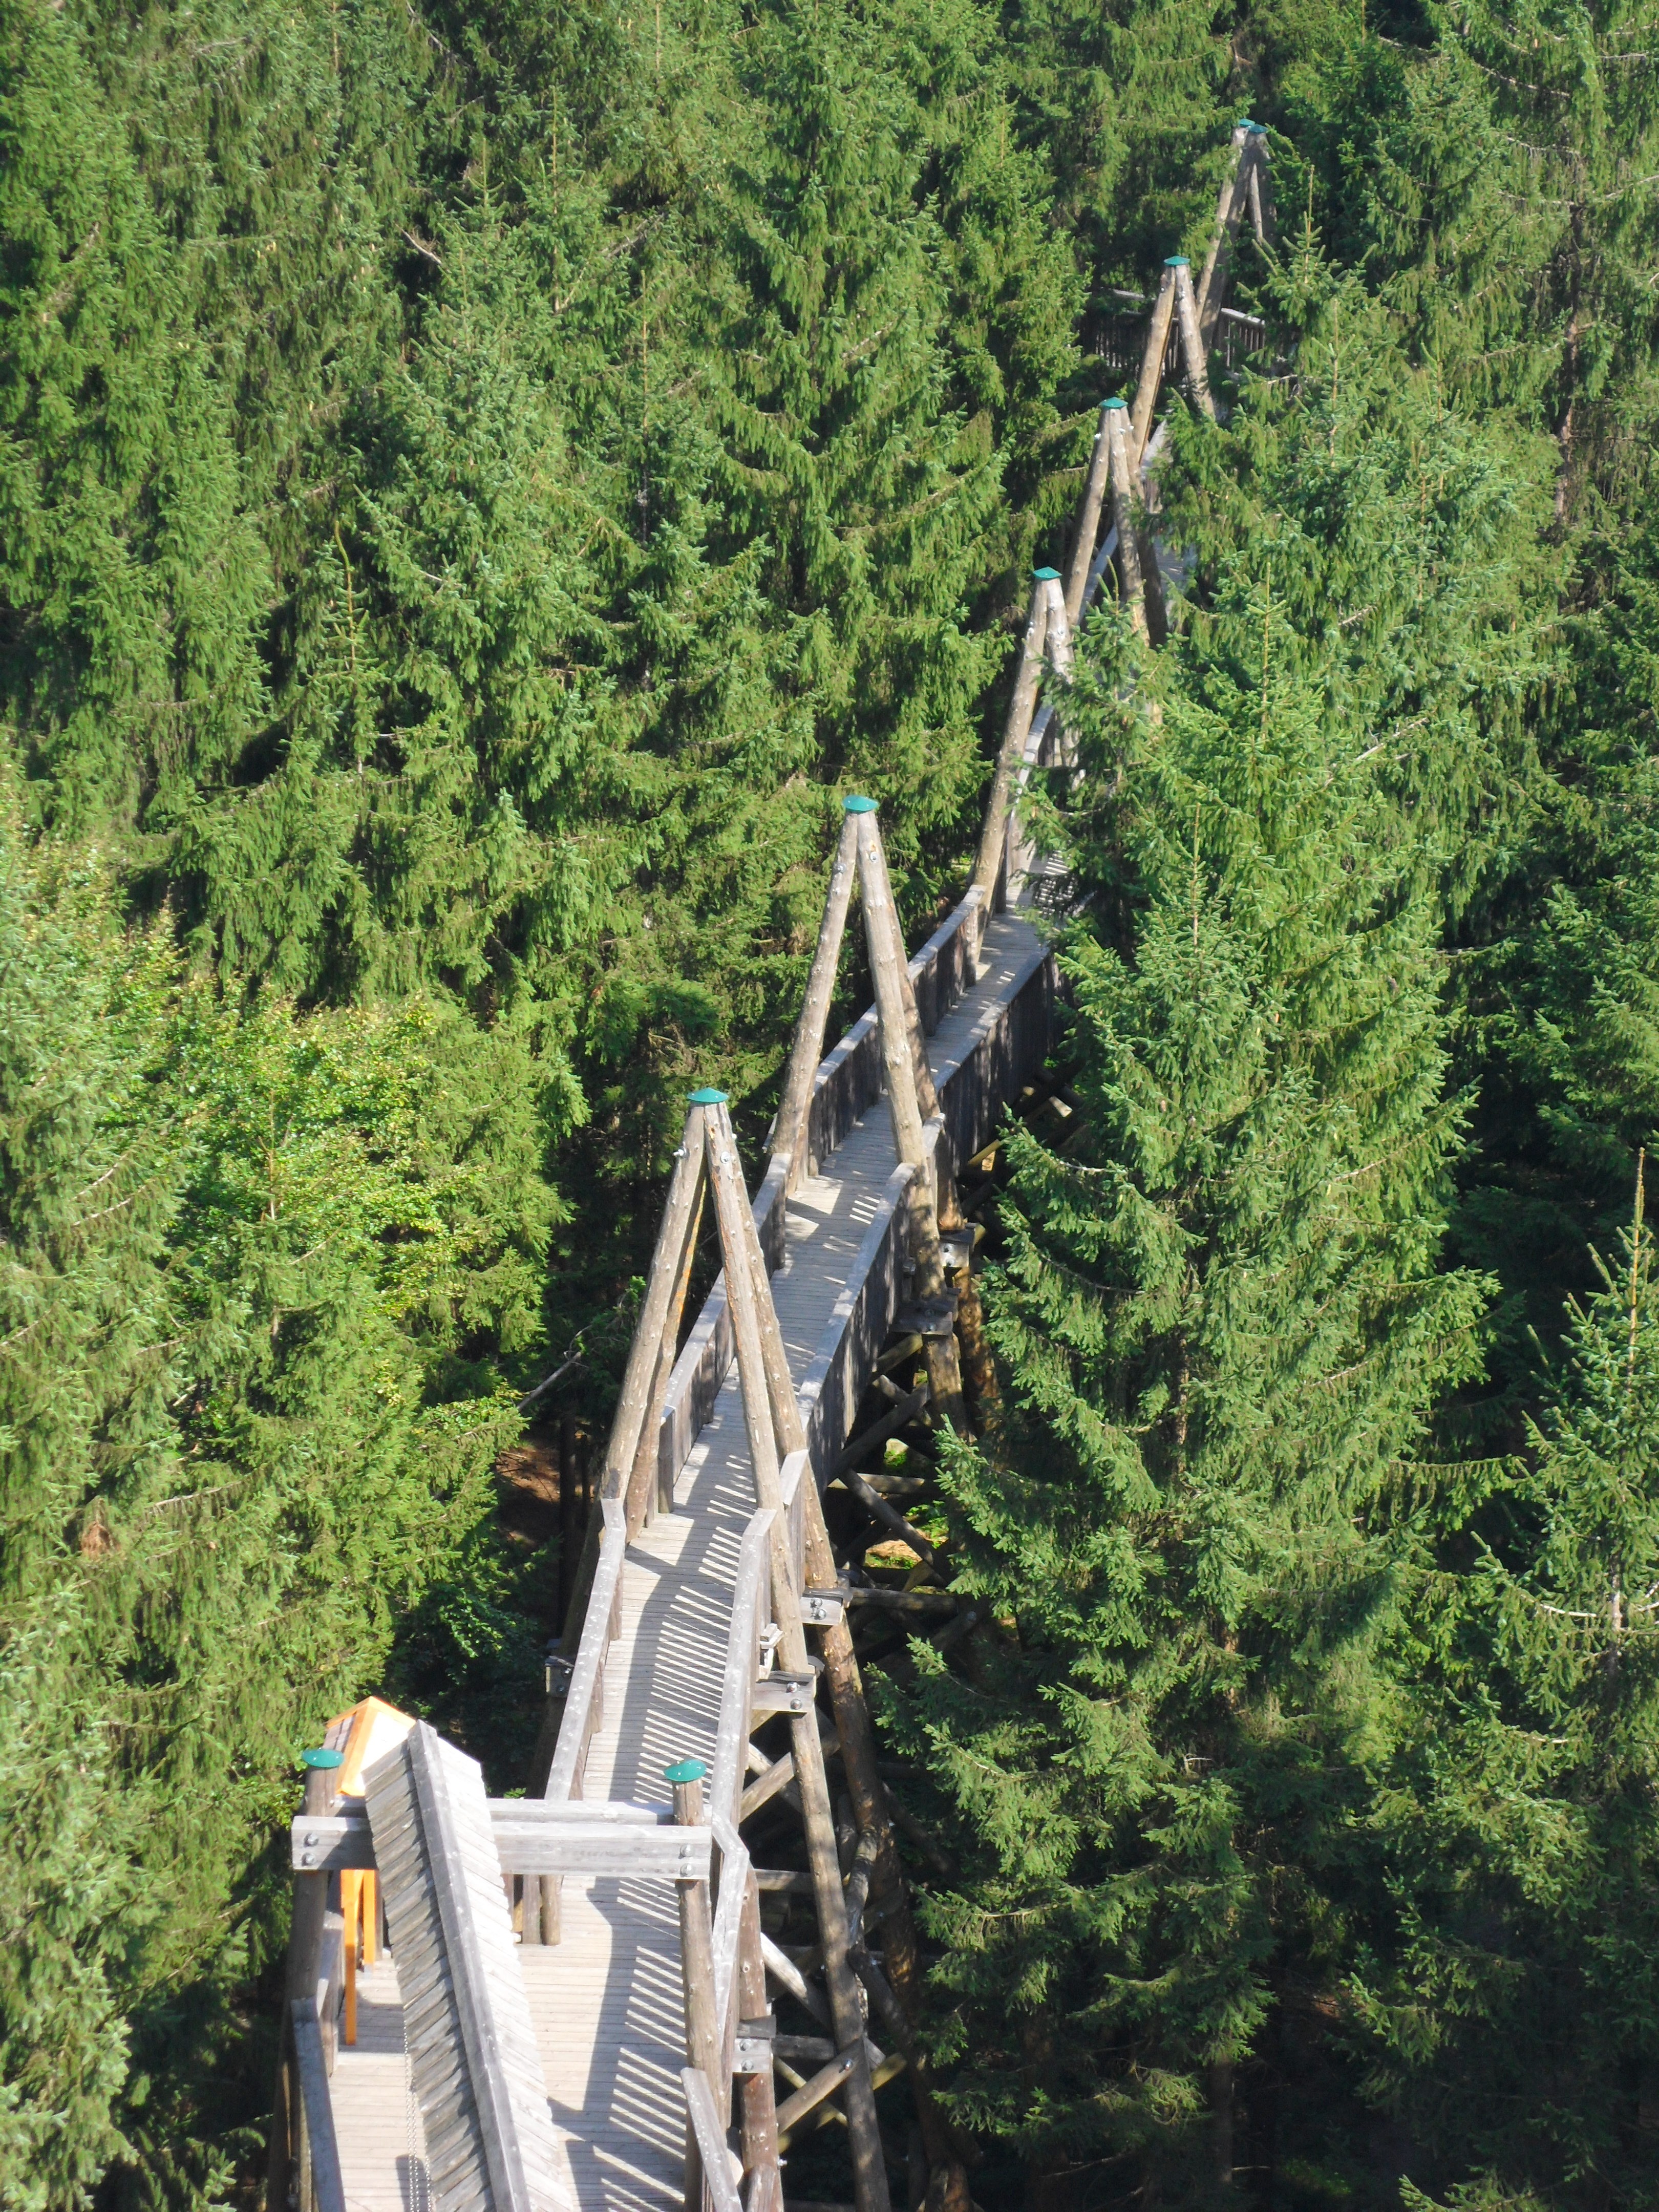
tree, forest, bridge, suspension bridge, park, austria, rainforest, rope bridge, upper austria, rolling stock, geological phenomenon, nonbuilding structure, canopy walkway, treetop walk, innviertel, sauwald, kopfing